Camp Bestival

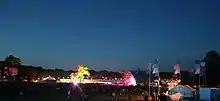
2008 Camp Bestival at night

The first Camp Bestival in 2008 included headliners Chuck Berry, Flaming Lips, Kate Nash, Billy Bragg, DJ Yoda, Kevin Rowland, Eliza Doolittle and Black Kids, but was troubled by the overcrowding of the campsites leading to many people camping by their cars in the nearby carparks.